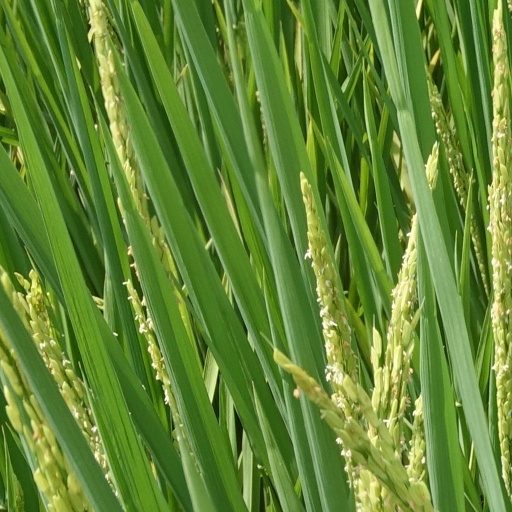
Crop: rice